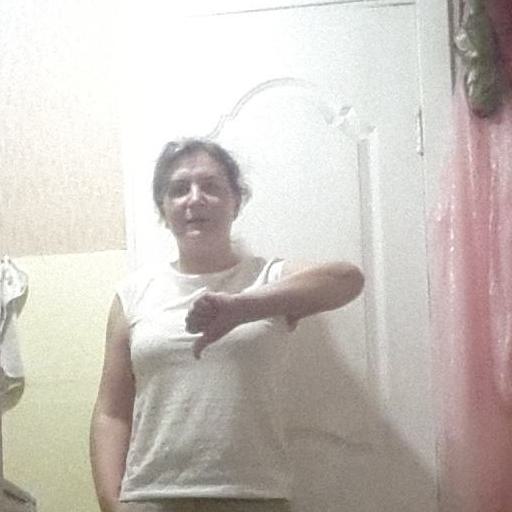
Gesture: dislike